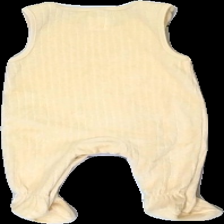
View: back
Type: Training top
Category: Children
Brand: Not in the list
Brand text on label: Cool Club by SMYK
Colors: Yellow
Material: 89% cott, 11% cont?
Pattern: Embroidered
Cut: Regular
Size: 62
Season: All
Stains: Minor
Damage: Small light stain.
Damage location: middle center
Price range: 50-100
Recommended usage: Reuse
Description: Yellow onesie for babies from Cool Club by SMYK, size 62. Okay condition.